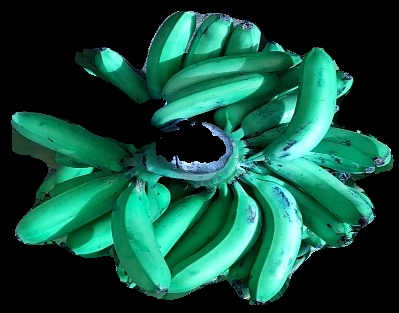
Variety: pachbale
Grade: grade3